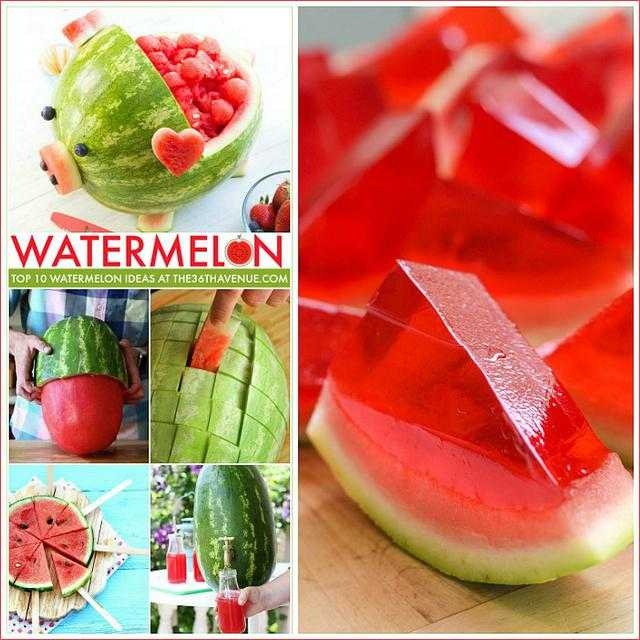
Label: Watermelon